Luigi Salvatorelli

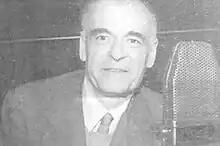
Luigi Salvatorelli

Luigi Salvatorelli (11 March 1886 – 3 November 1974) was an Italian historian and publicist, born in Marsciano, Province of Perugia, Italy and a political journalist in 1919 during Benito Mussolini's rise to power and was associated with the Turin-based liberal newspaper "La Stampa" in 1921. He stopped writing when Mussolini abolished the freedom of the press and Salvatorelli later became a member of the liberal socialist Action Party ("Partito d'Azione", PdA). His work "Storia d'Italia nel periodo fascista" (History of Italy in the Fascist Period, co-written with Giovanni Mira) is still to this day, with its 1,100 pages, one of the most detailed historiography monographs about the 1919–1945 period in Italy.